Southeast Asia

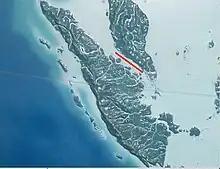
Strait of Malacca

As Srivijaya influence in the region declined, The Hindu Khmer Empire experienced a golden age during the 11th to 13th century CE. The empire's capital Angkor hosts majestic monuments—such as Angkor Wat and Bayon. Satellite imaging has revealed that Angkor, during its peak, was the largest pre-industrial urban centre in the world. The Champa civilisation was located in what is today central Vietnam, and was a highly Indianised Hindu Kingdom. The Vietnamese launched a massive conquest against the Cham people during the 1471 Vietnamese invasion of Champa, ransacking and burning Champa, slaughtering thousands of Cham people, and forcibly assimilating them into Vietnamese culture.